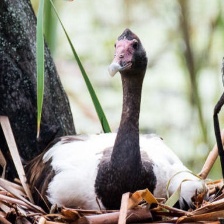
Species: MAGPIE GOOSE
Scientific name: ANSERANAS SEMIPALMATA
ImageNet parent category: goose